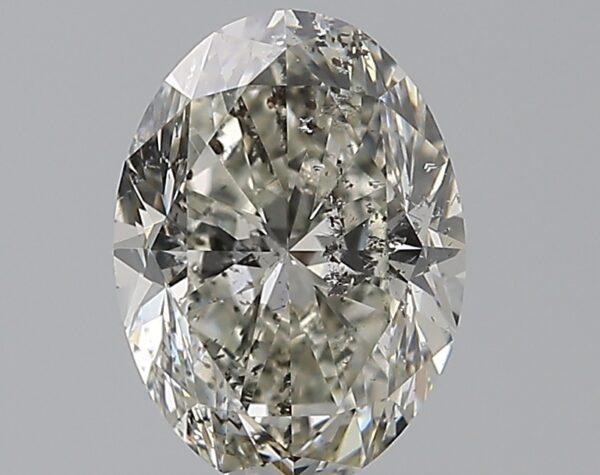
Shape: oval
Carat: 1.2
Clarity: SI2
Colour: I
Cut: GD
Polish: EX
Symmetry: EX
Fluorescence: N
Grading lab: IGI
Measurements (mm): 7.81 x 5.73 x 3.93